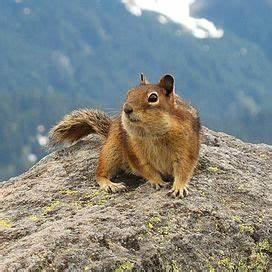
squirrel